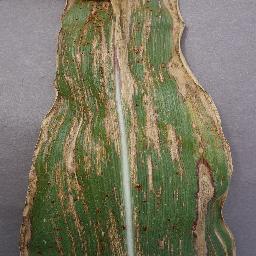
Label: Corn_(Maize)___Gray_Leaf_Spot_(Cercospora)